Jörg Jenatsch

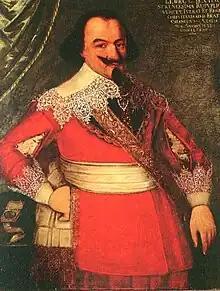
1636 portrait of Jenatsch

Jörg Jenatsch, also called Jürg or Georg Jenatsch (1596 – 24 January 1639), was a Swiss political leader during the Thirty Years' War, one of the most striking figures in the troubled history of the Grisons in the 17th century.